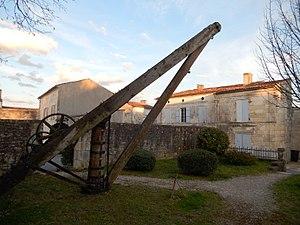
Crazannes (Charente-Maritime, France)
La Maison des Pierreux est un musée français situé au cœur du village de Crazannes, commune rurale et touristique, riveraine de la rive gauche de la Charente, dans la partie centrale du département de la Charente-Maritime.
Crazannes est une commune du Sud-Ouest de la France, située dans le département de la Charente-Maritime.